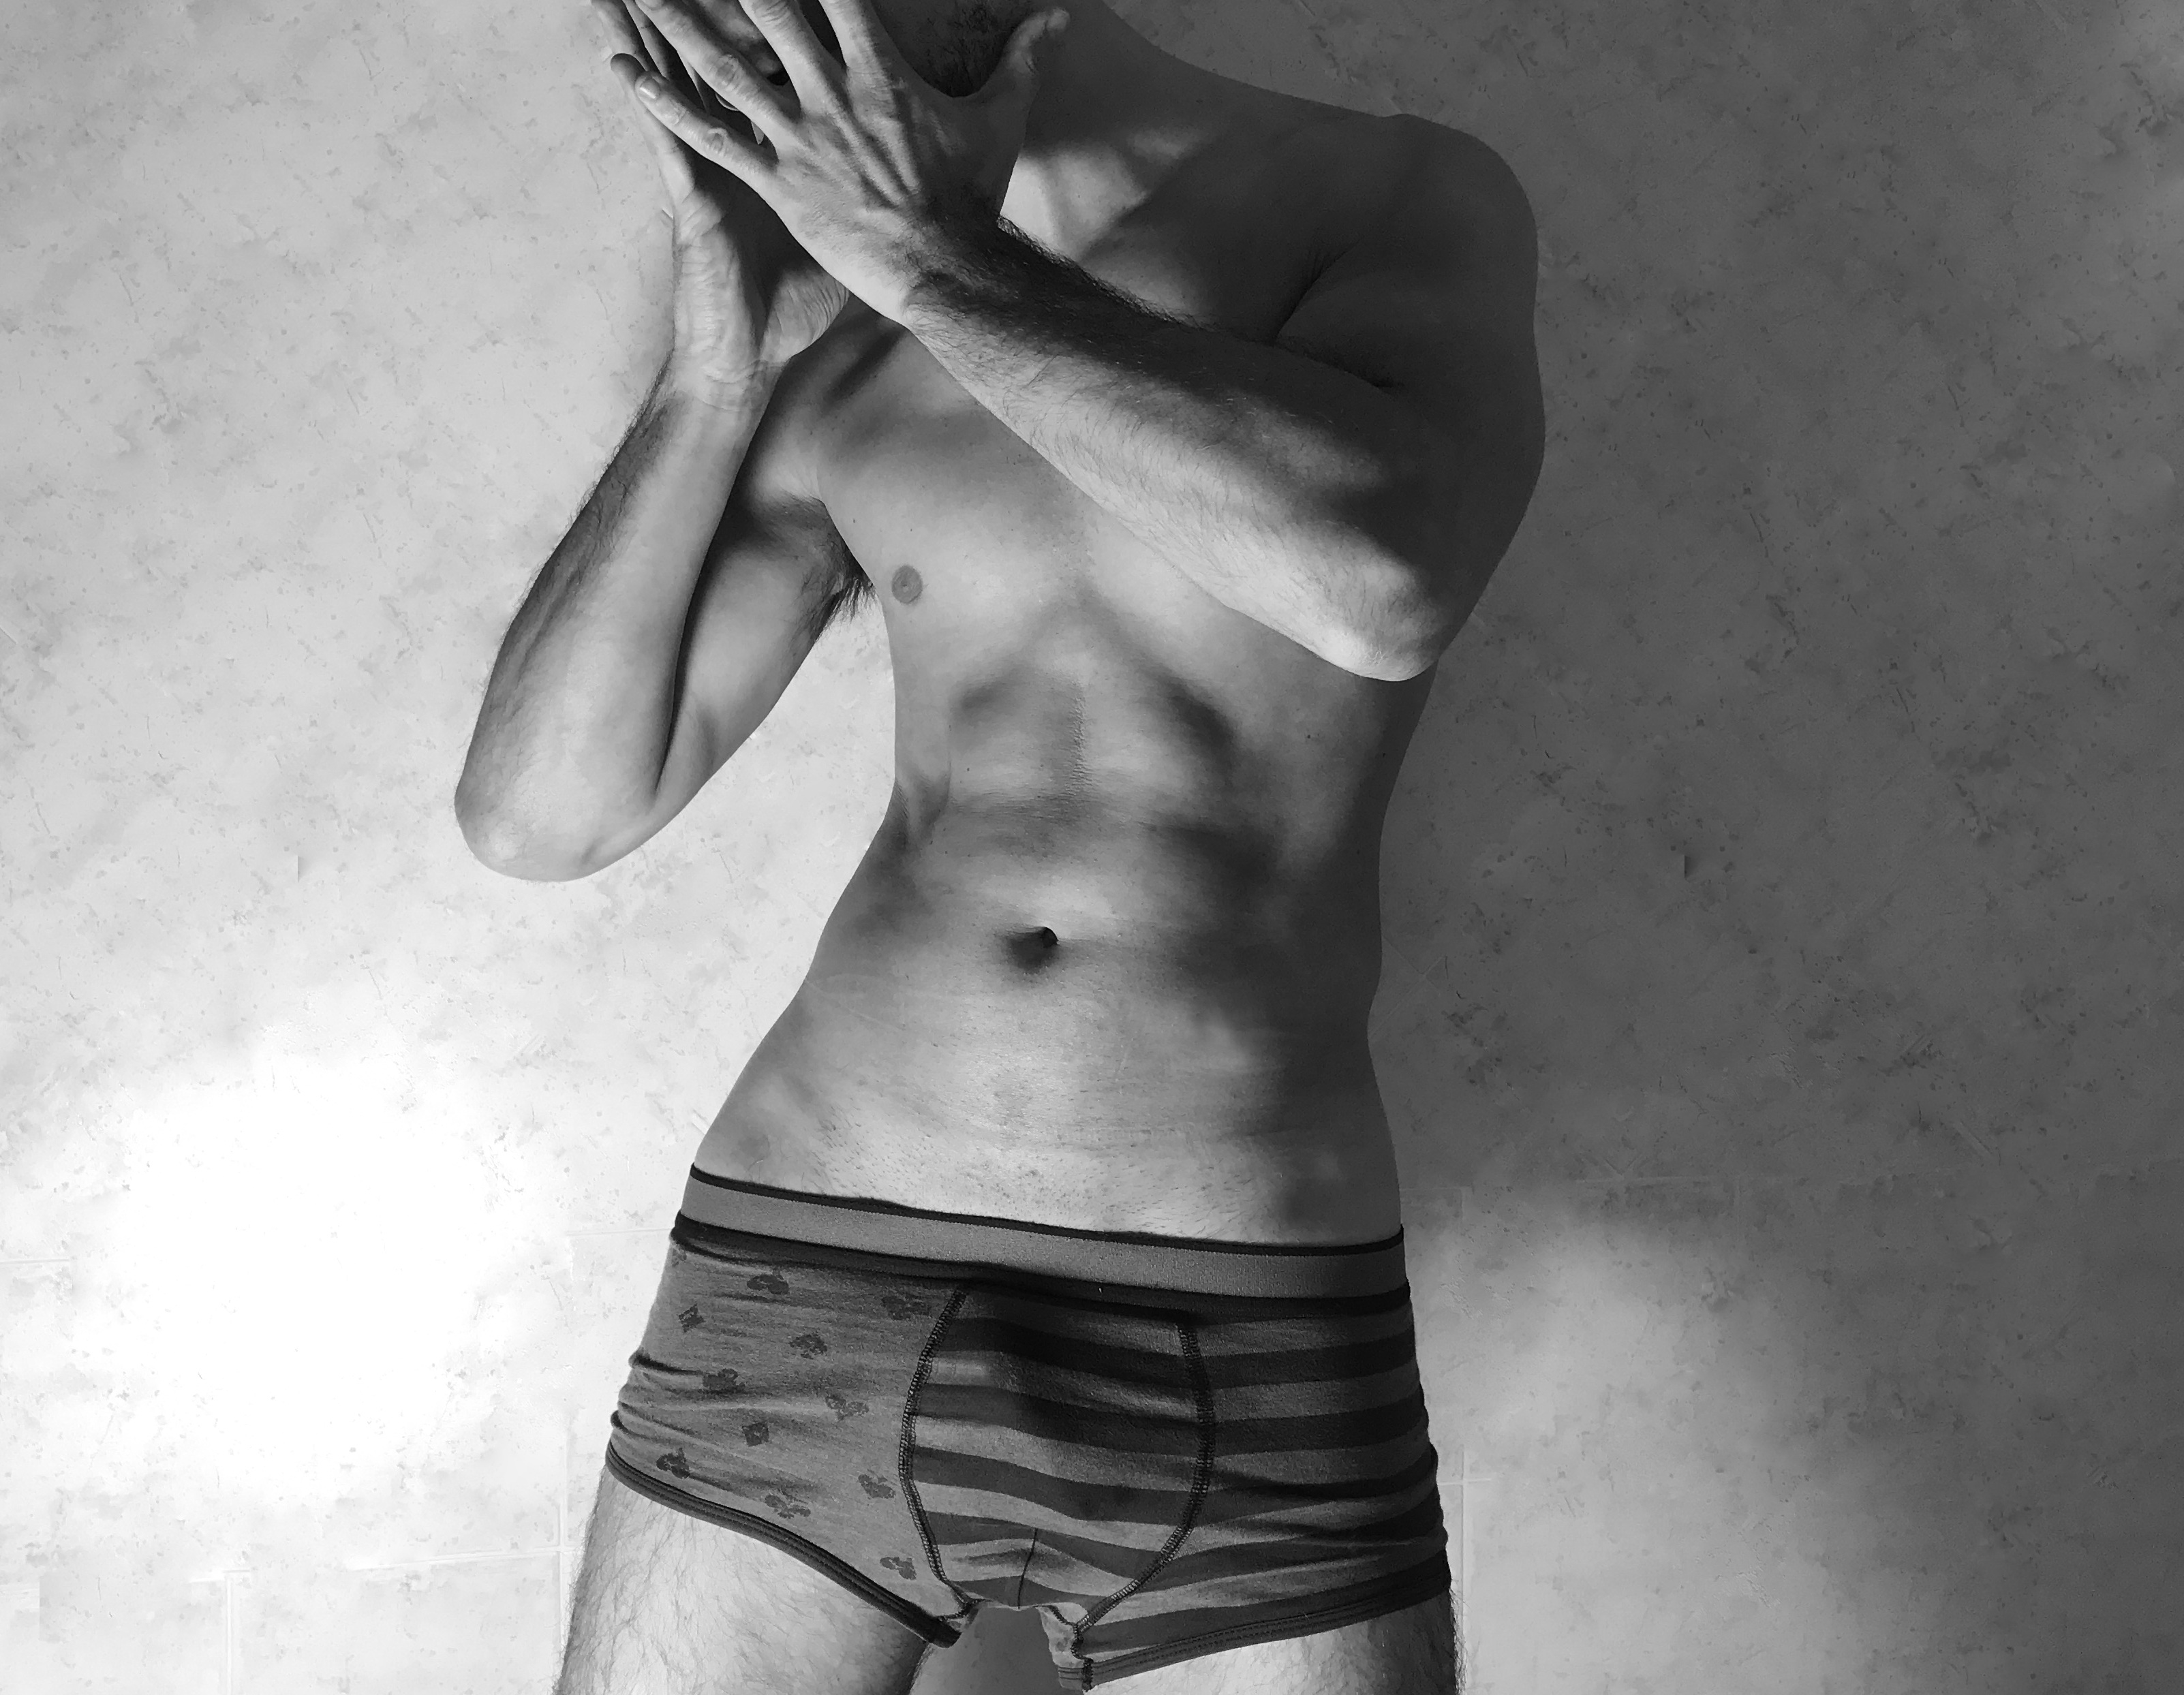
man, black and white, sport, photography, trunk, male, guy, standing, model, fashion, monochrome, movement, arm, shoulder, fitness, gym, instructor, workout, muscle, chest, back, neck, biceps, spicy, thigh, arms, skin, sexy, nude, body, intimate, gymnastics, stomach, sex, physical, hip, well being, joint, abdomen, briefs, photo shoot, abdominal, underpants, body man, physical activity, exercises, athletic preparation, in shape, monochrome photography, barechestedness, undergarment